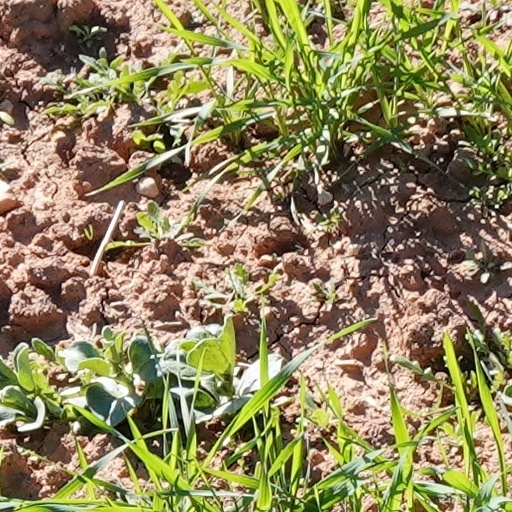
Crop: wheat